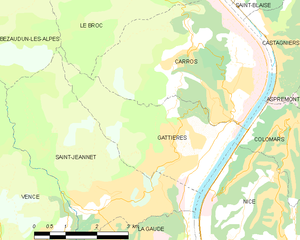
Carte des communes françaises: Gattières